Warhammer 40,000

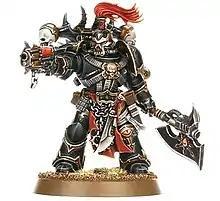
A Chaos Space Marine

Chaos represents the myriad servants of the Chaos Gods, malevolent and depraved entities and daemons who formed from the base thoughts and emotions of all mortal sentients. Those exposed to the influence of Chaos are twisted in both mind and body and perform sordid acts of devotion to their dark gods, who in turn reward them with "gifts" such as physical mutations, psychic power, and mystical artefacts. Like their gods, the servants of Chaos are malevolent and insane, adopting the aesthetics of body horror and cosmic horror in the design of their models and story details. The struggle against Chaos is central to the setting of "Warhammer 40,000".